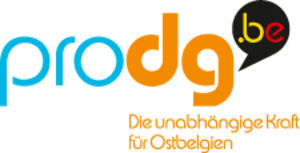
ProDG, anciennement PJU-PDB, est un parti politique belge de la Communauté germanophone.